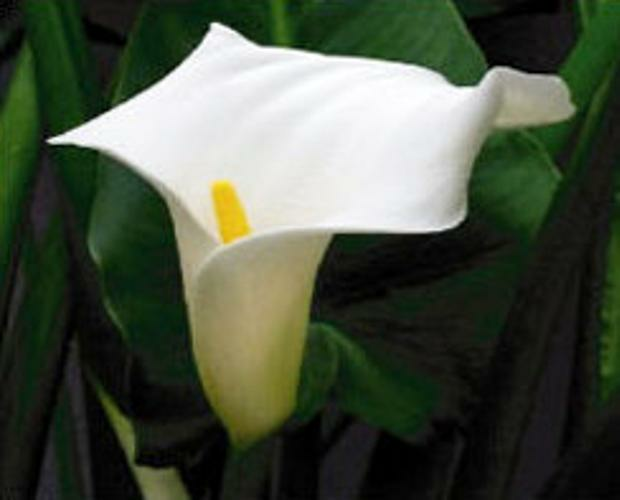
Flower: giant white arum lily